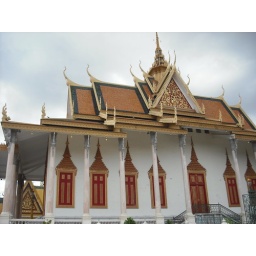
The floor of the pagoda is entirely covered with silver tiles. Within the Royal Palace in Phnom Penh.